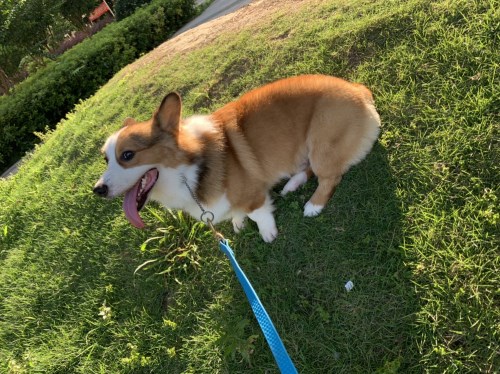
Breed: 2909-n000116-Cardigan